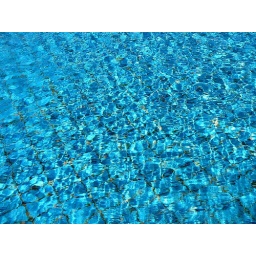
It felt as if I was swimming in the Baltic Sea...cold...but I was braving the water well :-)